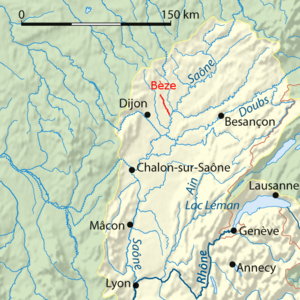
La Bèze est une rivière française située dans le département de la Côte-d'Or, en Bourgogne-Franche-Comté. C'est un affluent de la Saône en rive droite et donc un sous-affluent du Rhône.